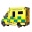
Label: ambulance